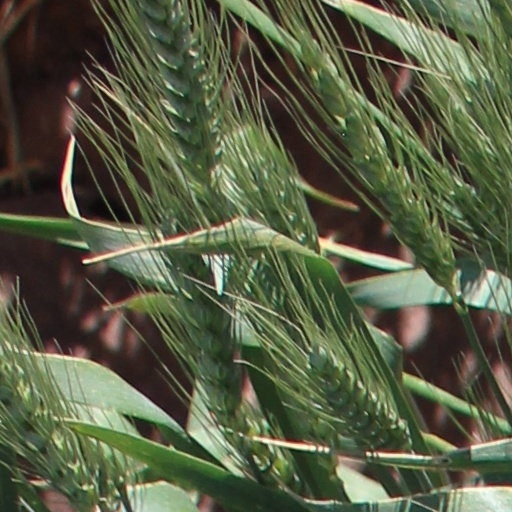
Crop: wheat